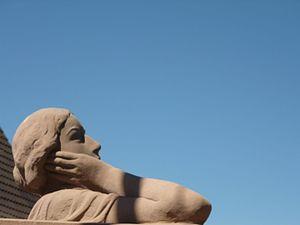
détail monument aux morts de Rountzenheim d'A. Marzolff modèle Emma Weiss
Alfred Marzolff est un sculpteur et médailleur français, né le 4 mars 1867 à Strasbourg et mort le 4 mai 1936 à Rountzenheim. Professeur à l'École des arts décoratifs de Strasbourg et membre du cercle de Saint-Léonard animé par le peintre et marqueteur Charles Spindler, il est l'auteur d'une soixantaine d'œuvres, surtout visibles à Strasbourg et dans plusieurs localités alsaciennes, mais certaines de ses réalisations furent détruites pendant l'annexion de l'Alsace.